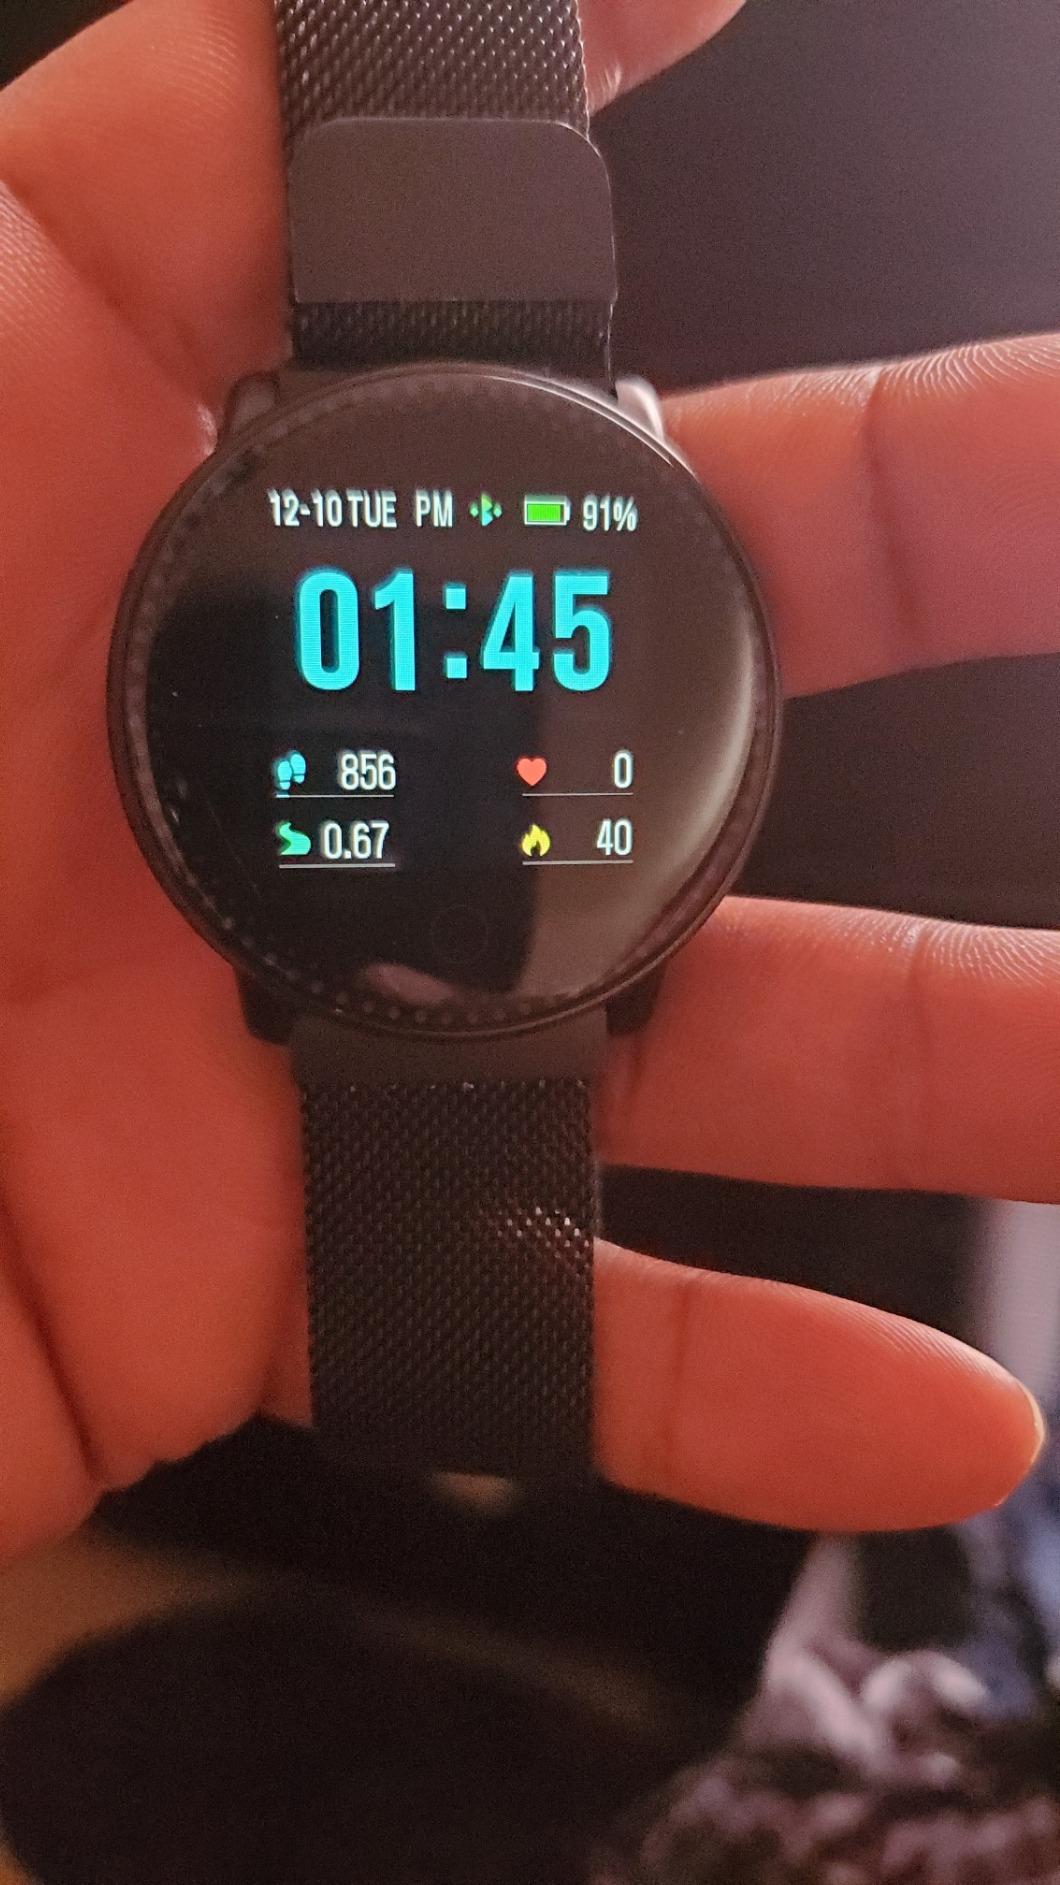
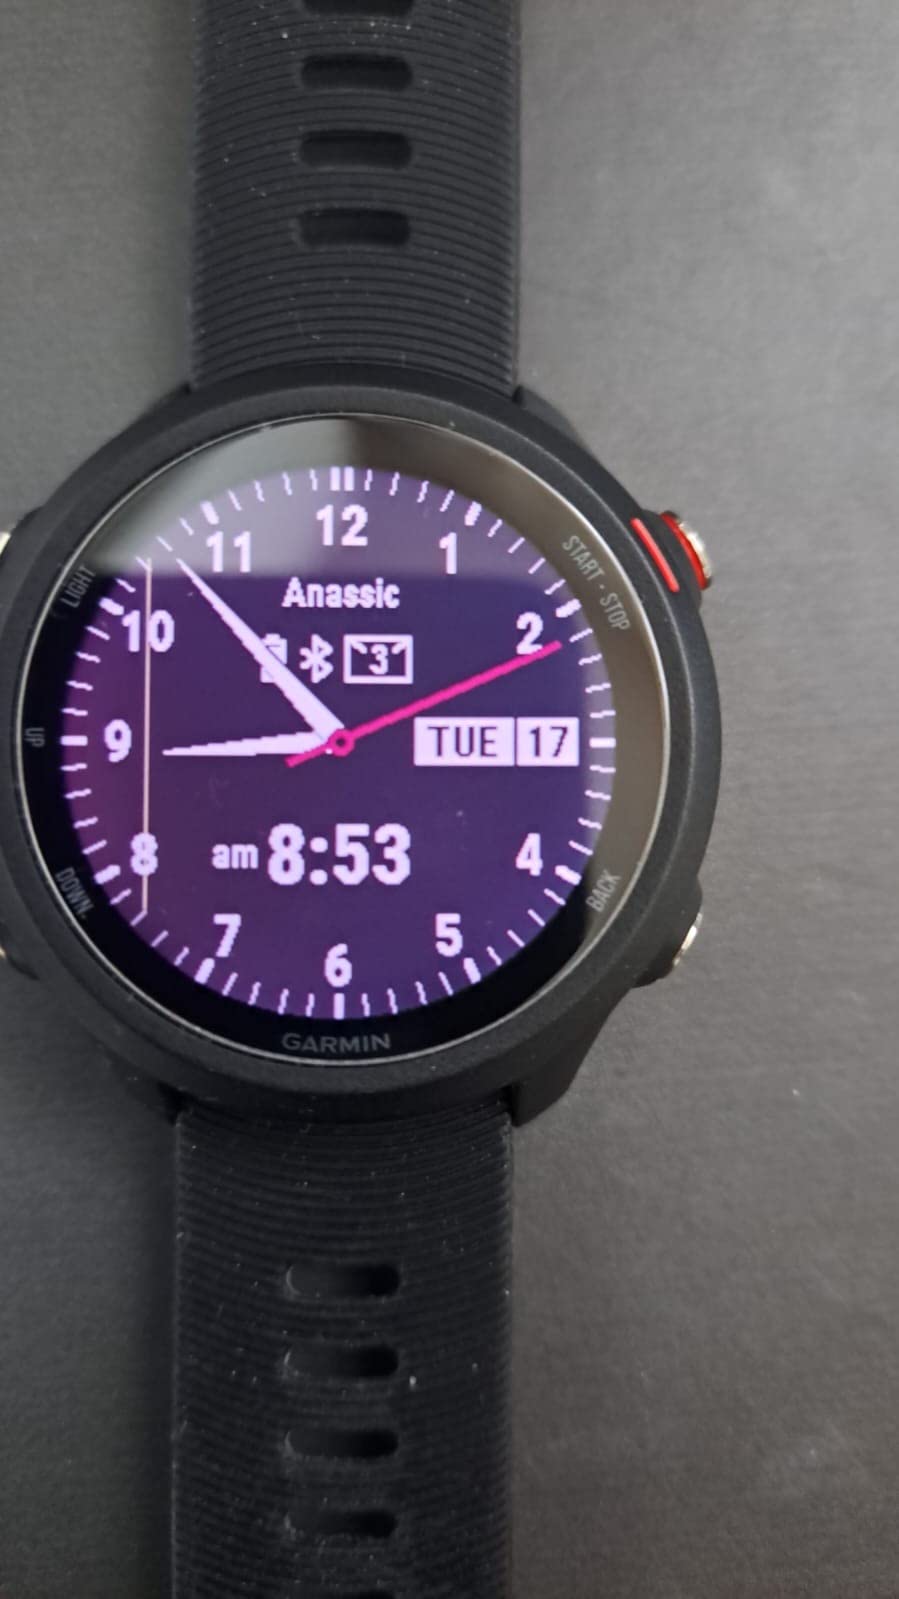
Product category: smartwatch
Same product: no